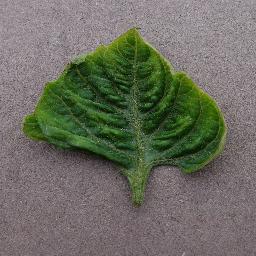
Label: Tomato___Tomato_Yellow_Leaf_Curl_Virus